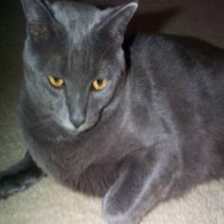
Species: cat
Breed: Russian Blue